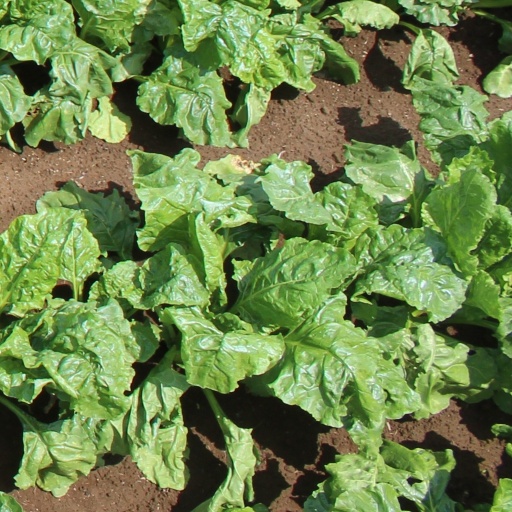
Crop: sugar beet